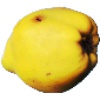
Label: Quince 1